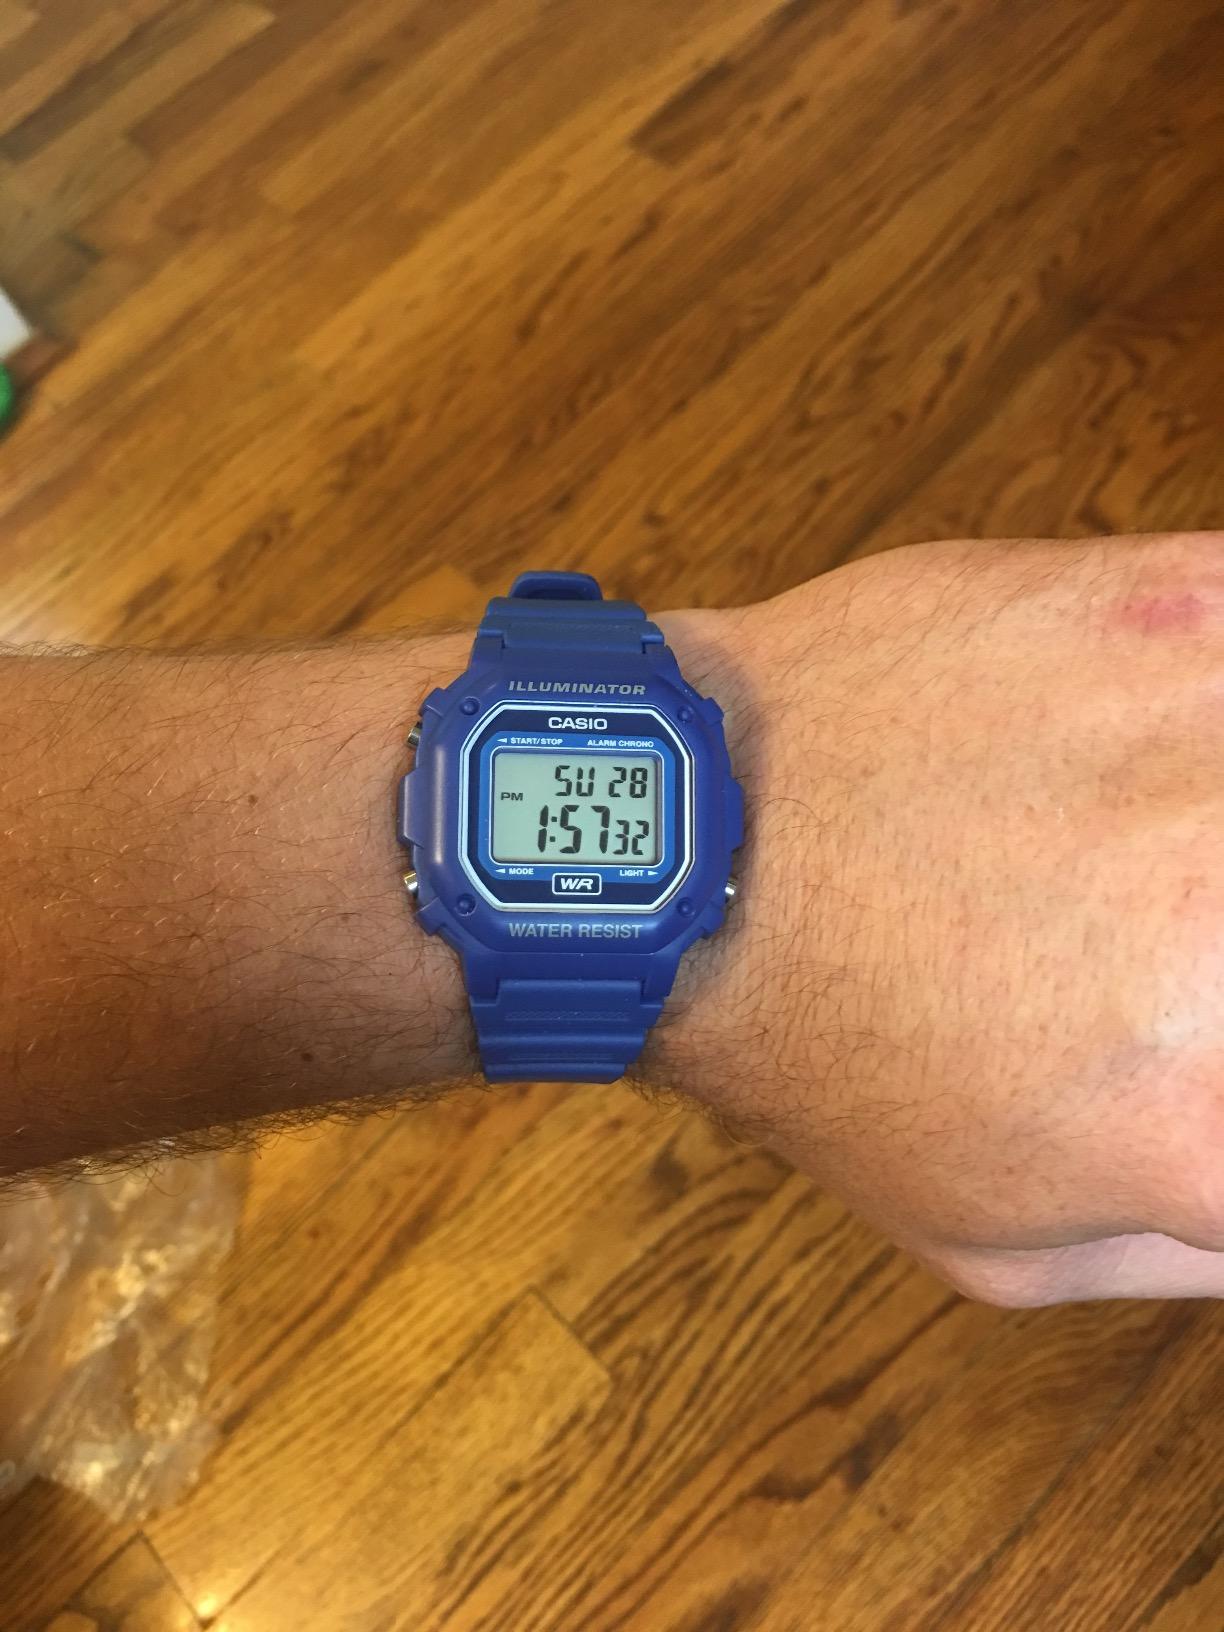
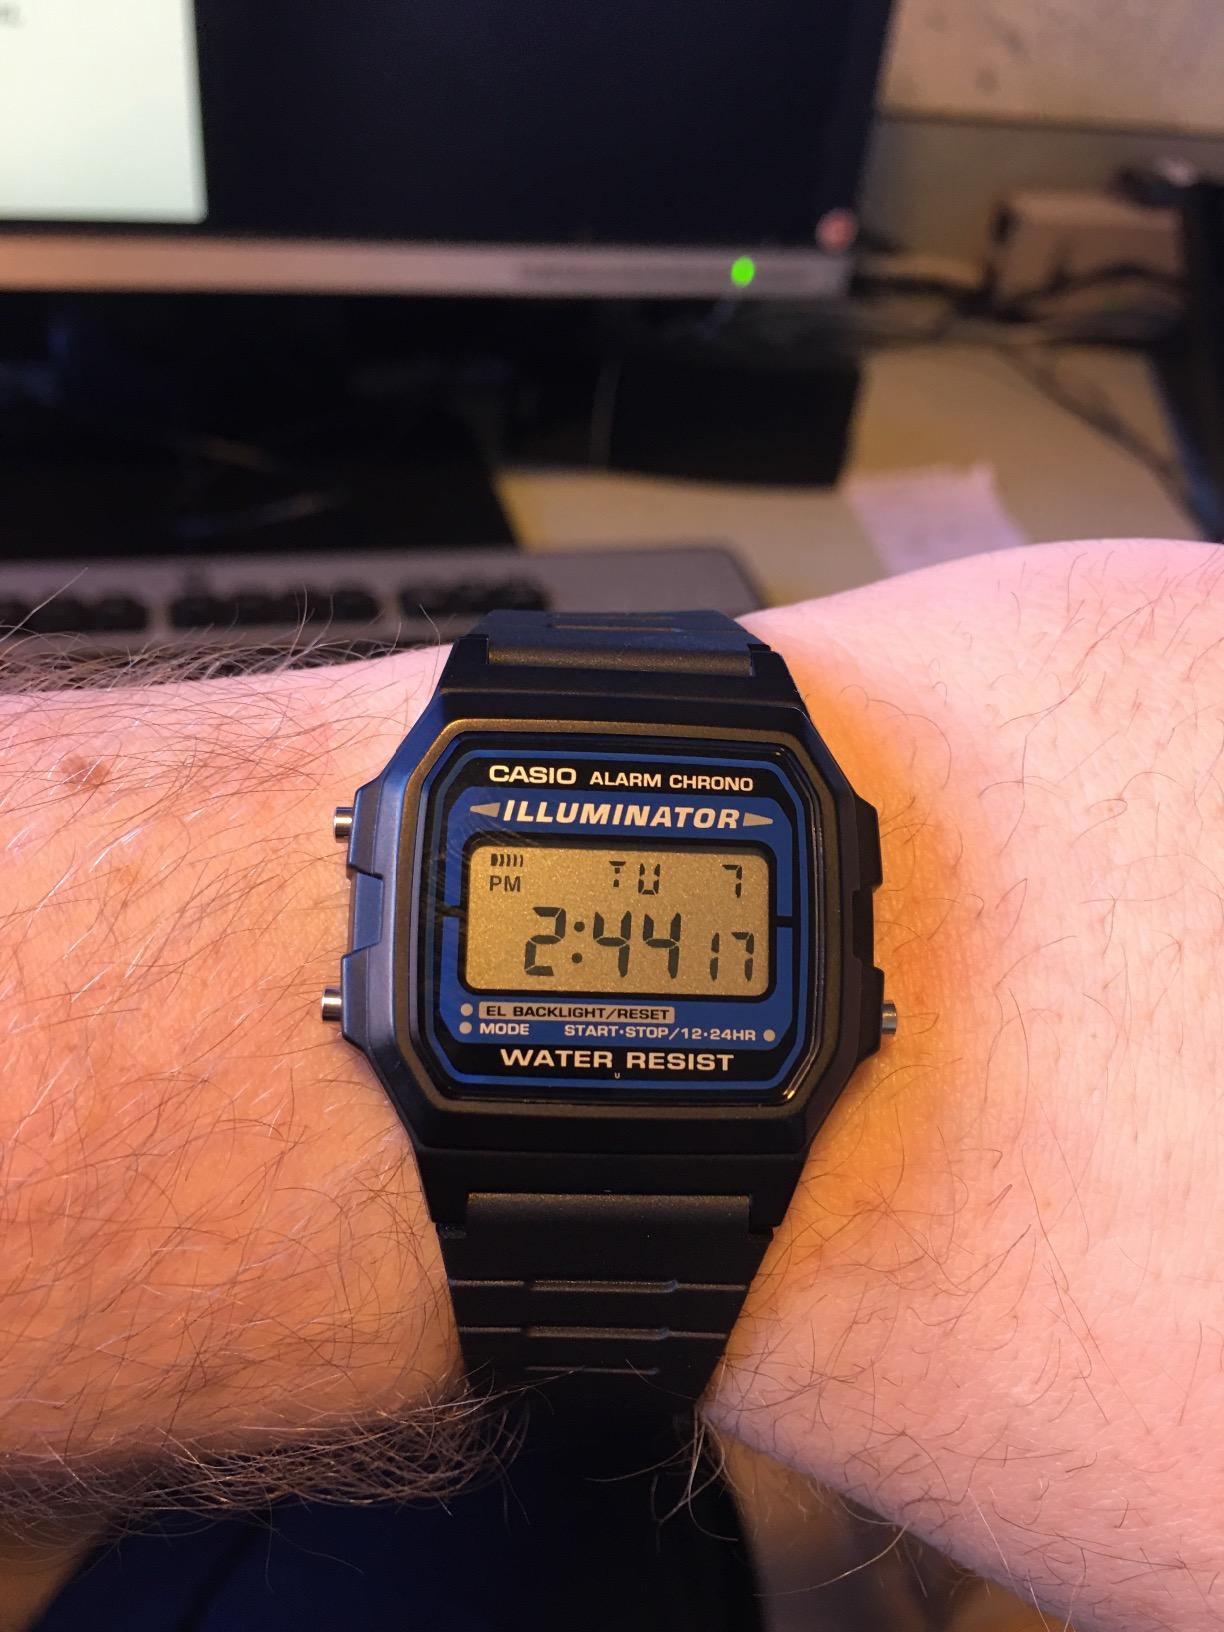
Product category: accessories_watch
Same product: no